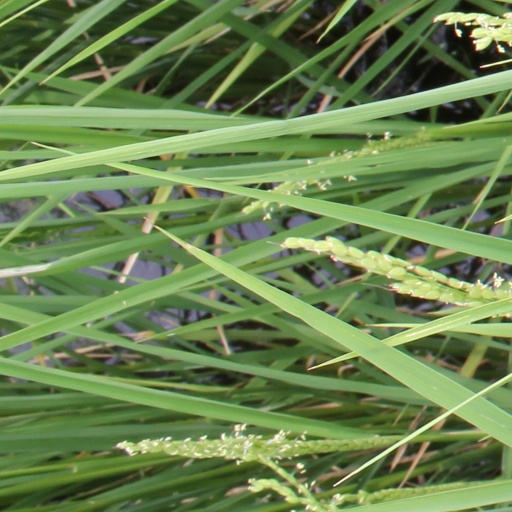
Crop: rice